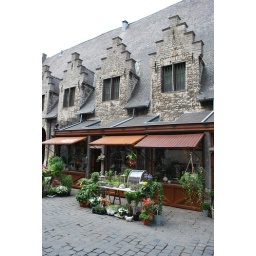
I loved the flower shops, this one was in the meat market building